Pagiriai (Vilnius)

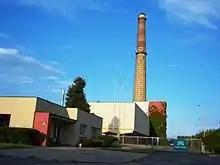
Pagiriai greenhouse complex—the largest in the Baltic states during the Soviet times

Kazaklar and Karnaklar – two Lithuanian Tatar villages before World War II – were merged and renamed Pagiriai after the war (see Keturiasdešimt Totorių for the history of Tatars of Pagiriai eldership). In 1970, the largest greenhouse complex in the Baltic states was established and multi-flat housing for its workers was built during 1970–1990. As a result, the number of inhabitants of the village grew from 251 in 1970 to 3,776 in 1989.